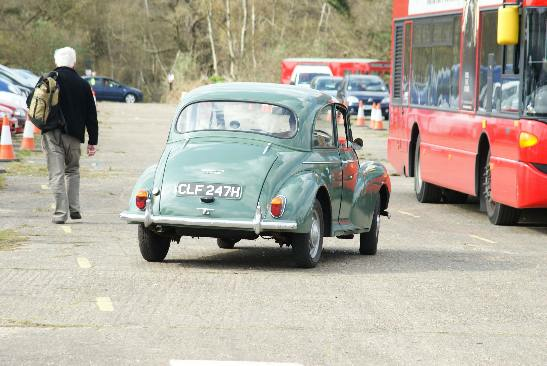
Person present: Yes